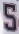
Number: 5